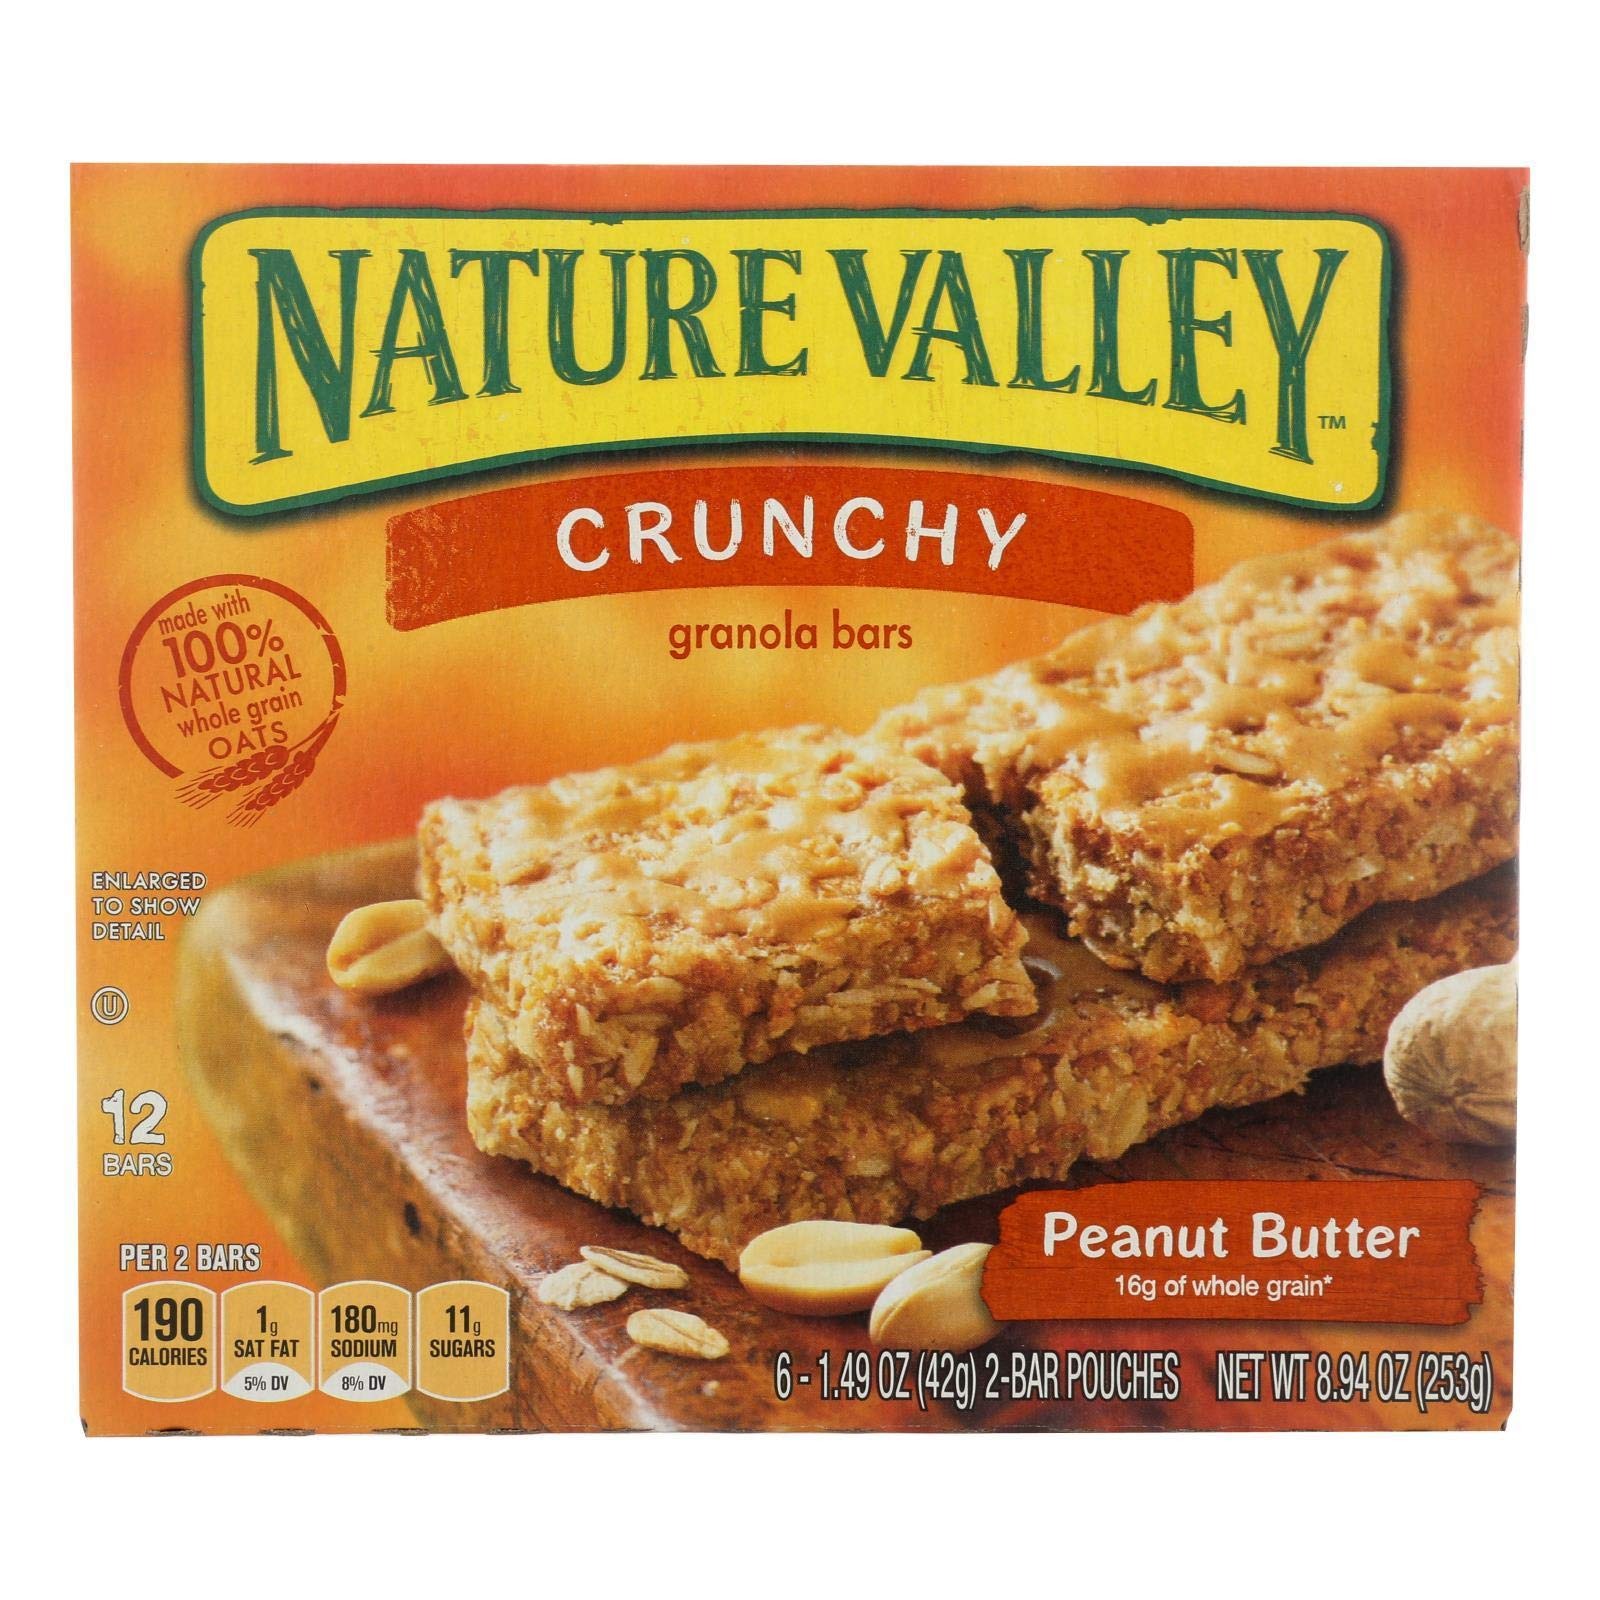
Item Name: Nature Valley Peanut Butter Crunchy Granola Bars 8.9 oz (Pack of 12)
Bullet Point: 8.9 oz
Product Description: Nature Valley Peanut Butter Crunchy Granola Bars 8.9 oz (Pack of 12)
Value: 106.8
Unit: Ounce

Price: 3.29